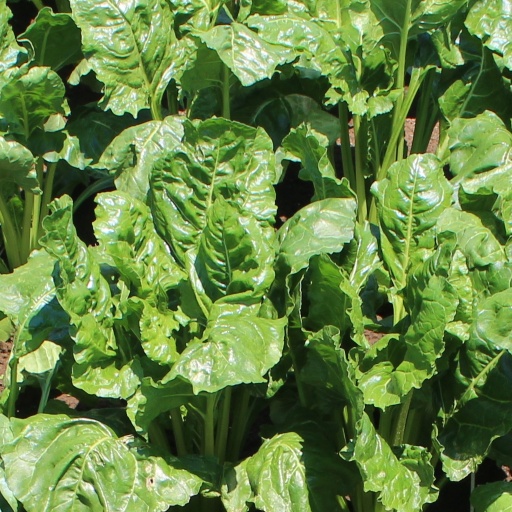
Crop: sugar beet